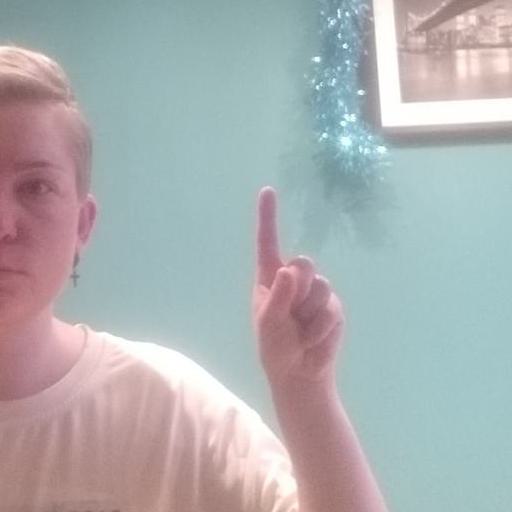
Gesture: one